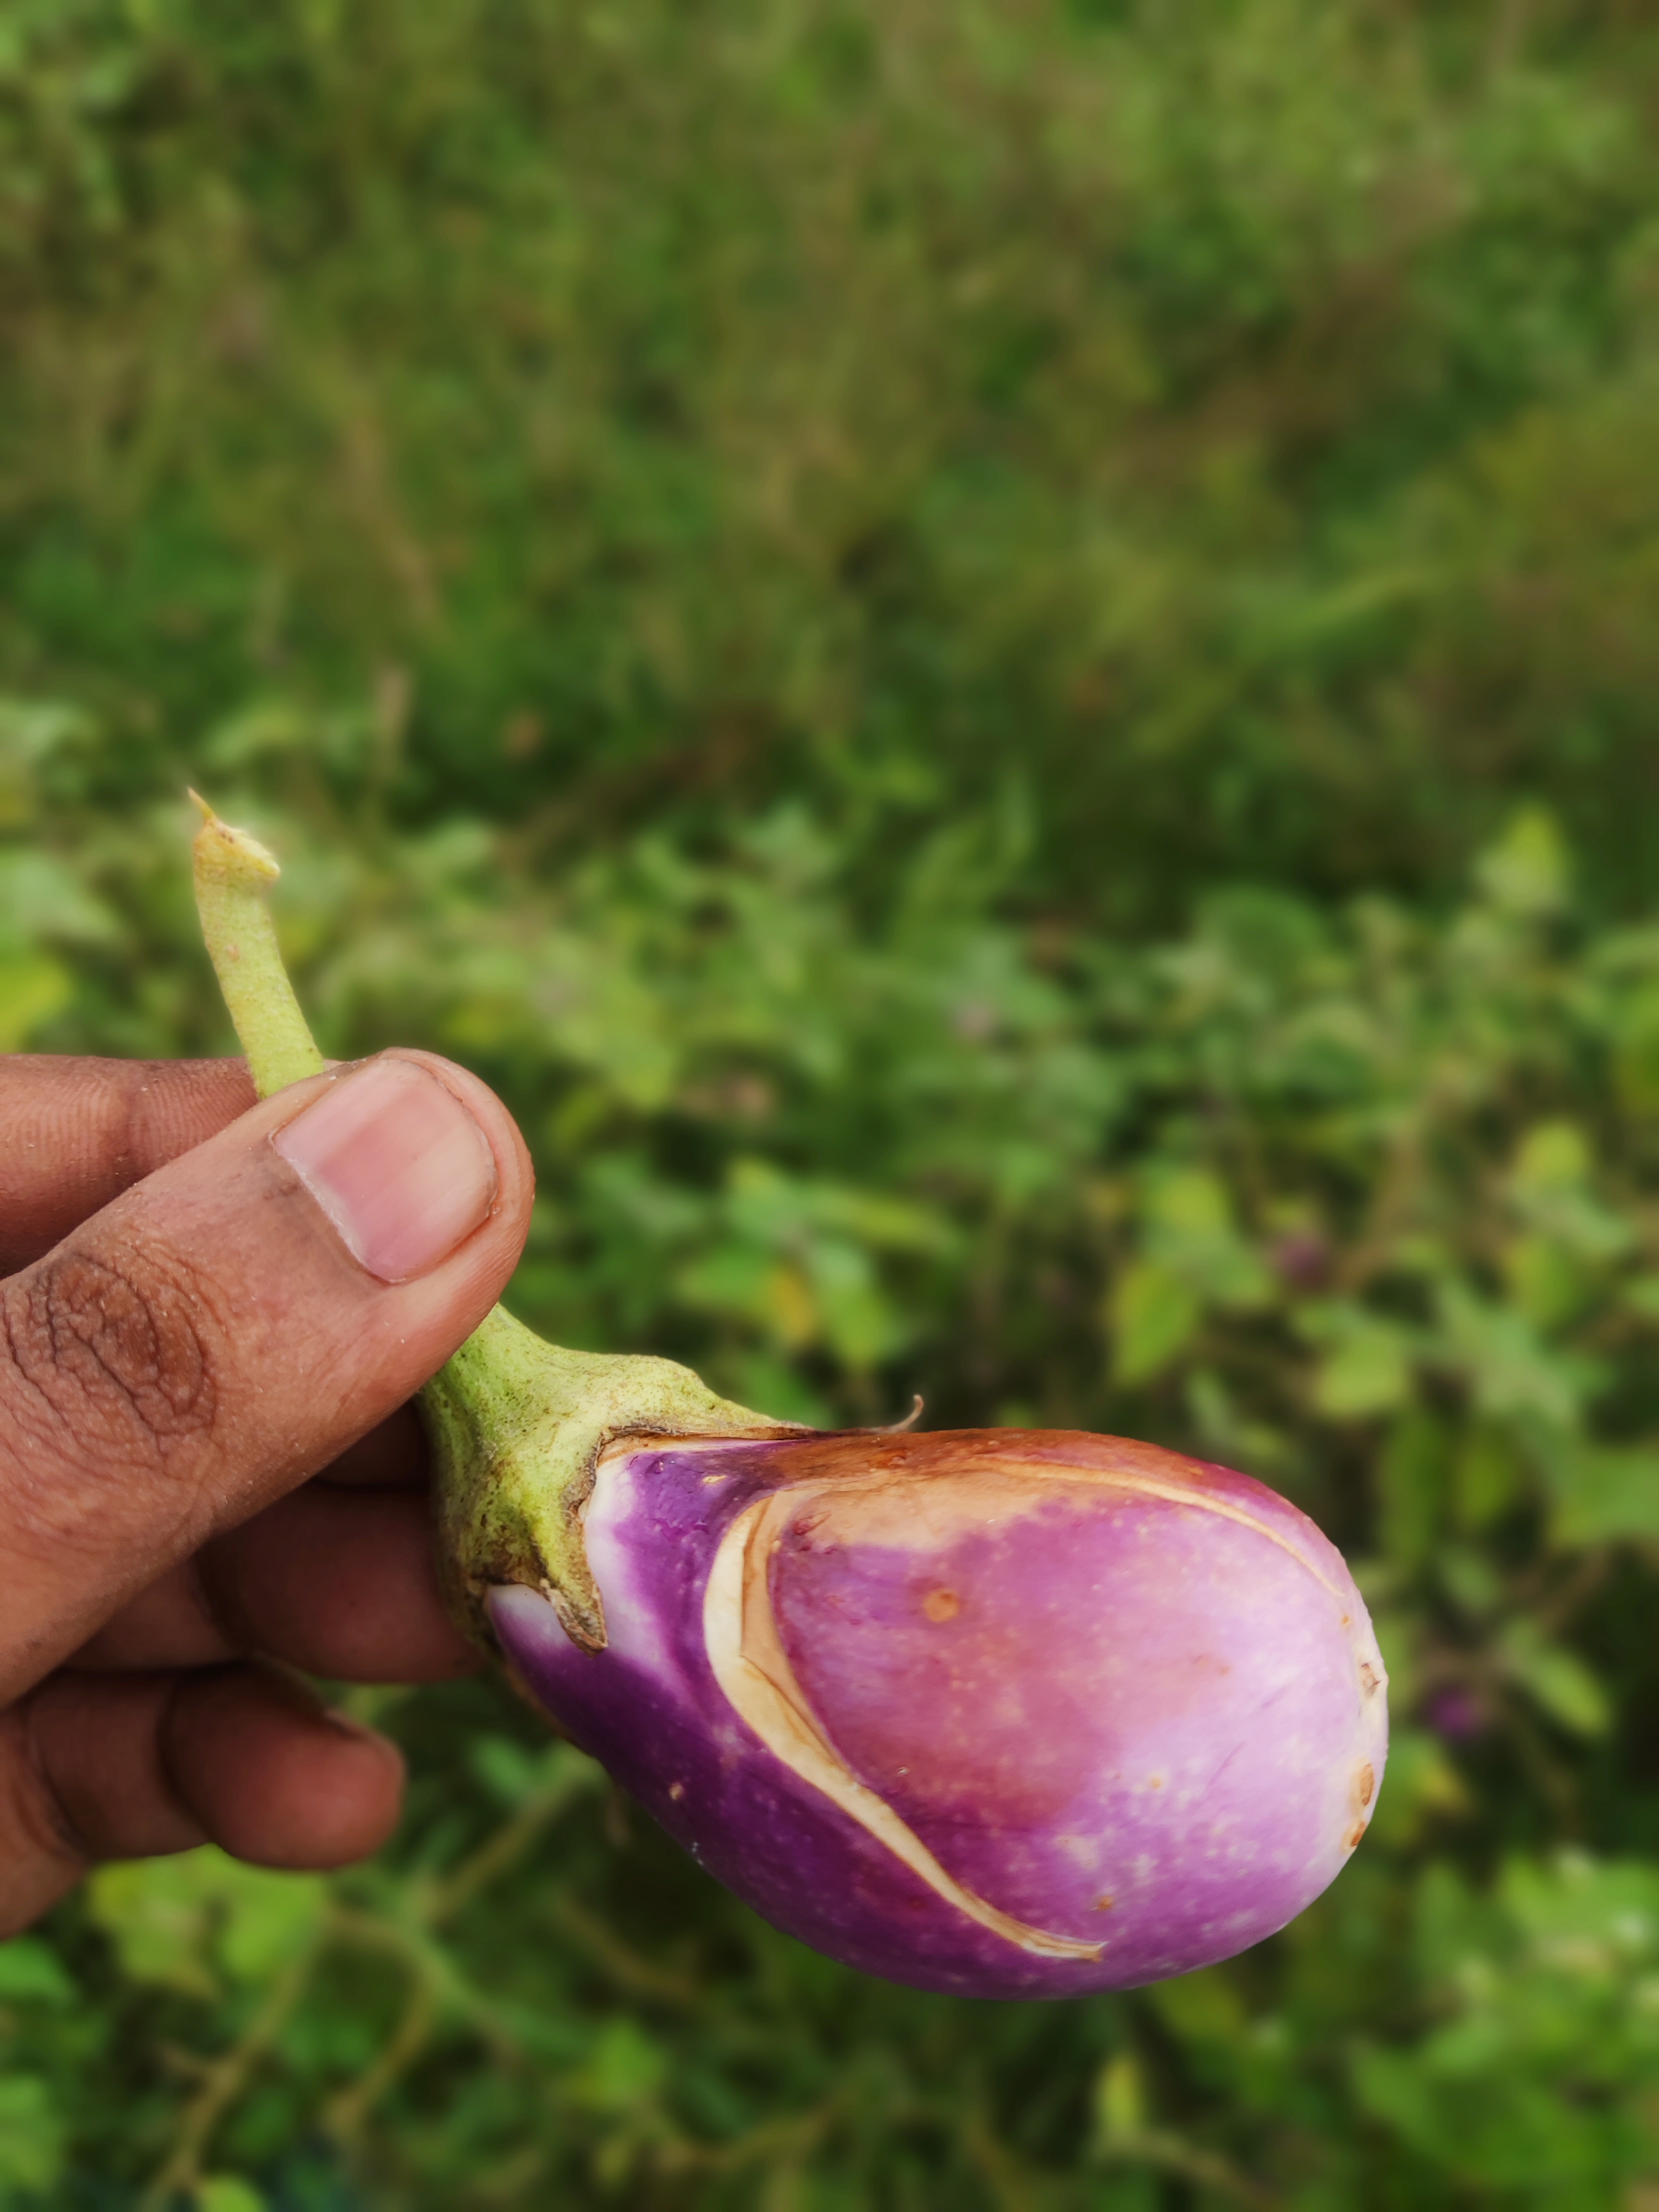
Label: Brinjal Fruit Creaking